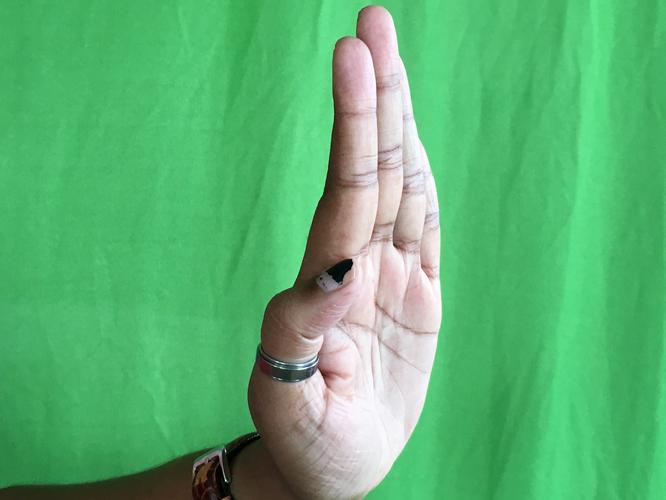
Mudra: Pathaka
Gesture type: single_hand